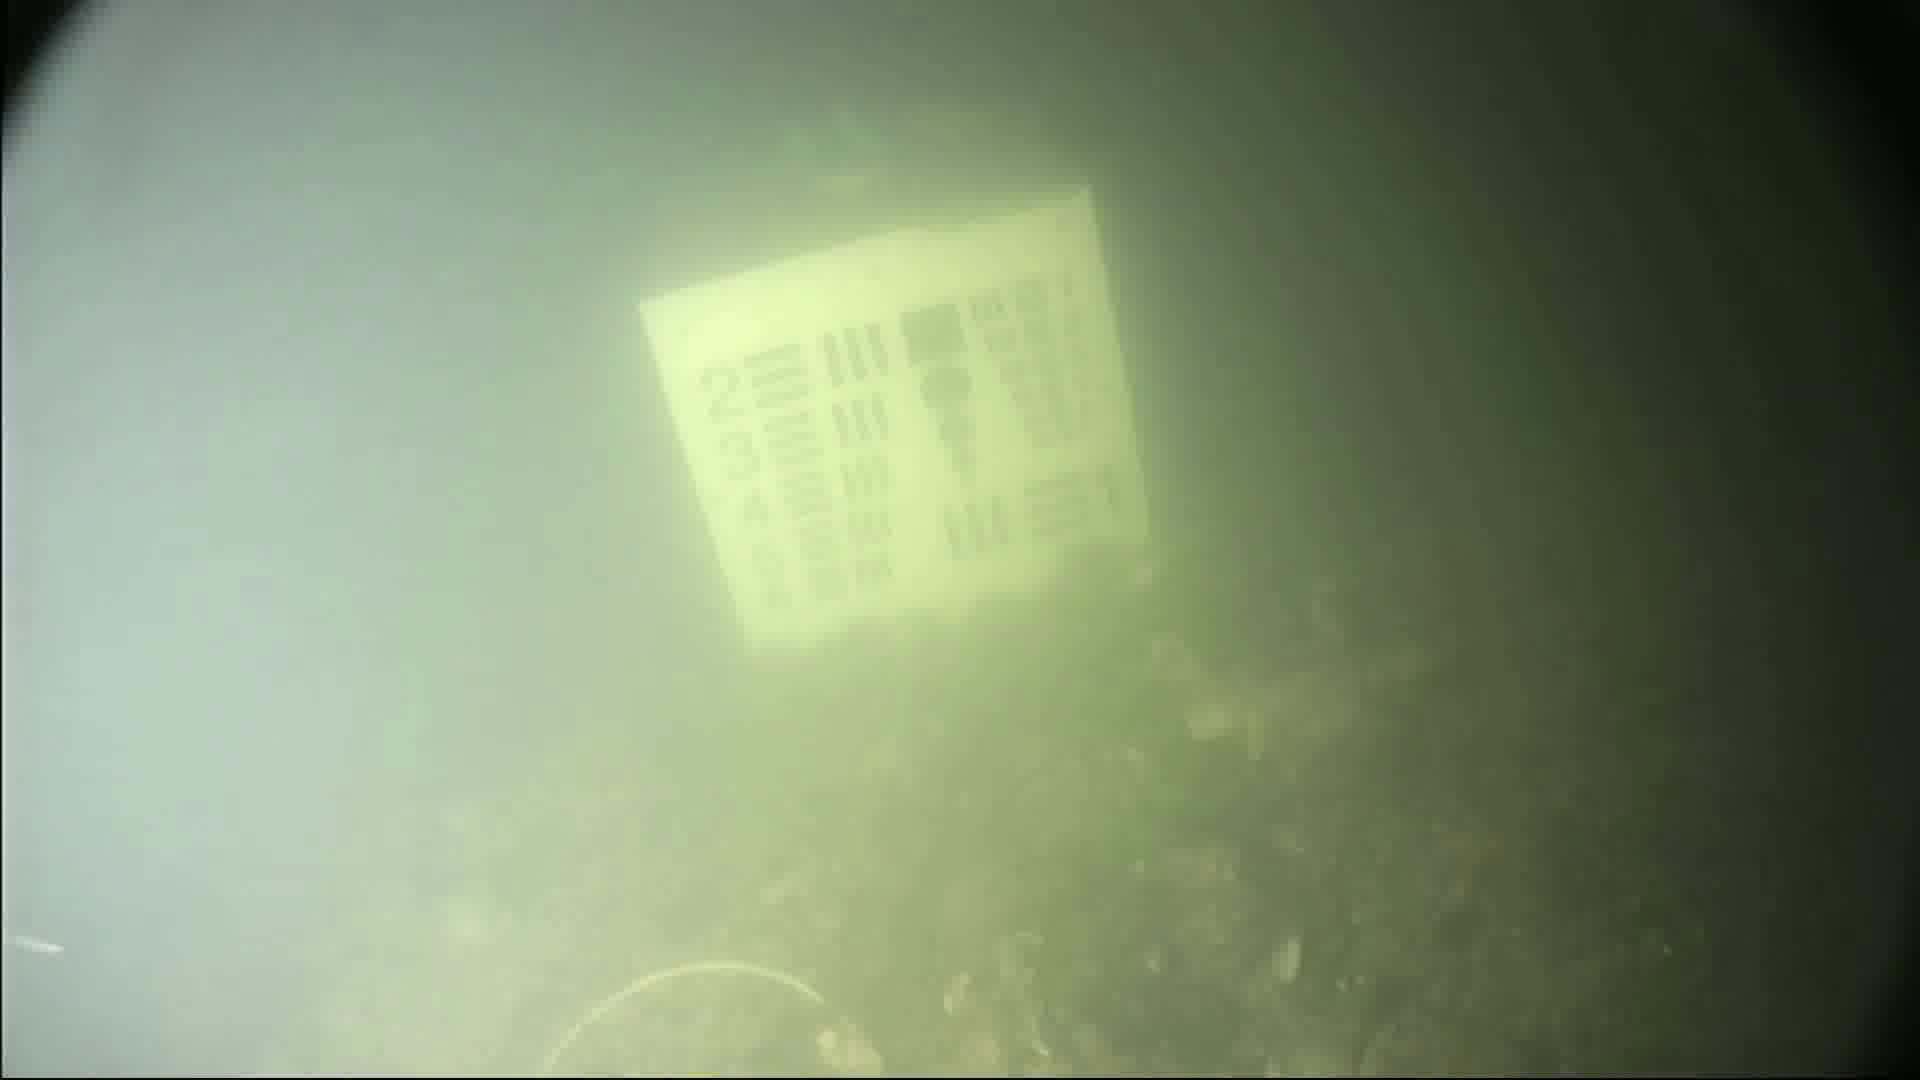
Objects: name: crab